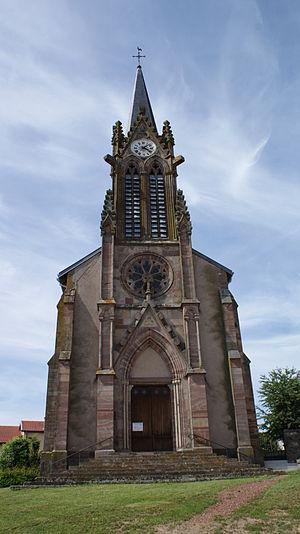
eglise de Saint Maurice aux Forges
Saint-Maurice-aux-Forges est une commune française située dans le département de Meurthe-et-Moselle, en région Grand Est.